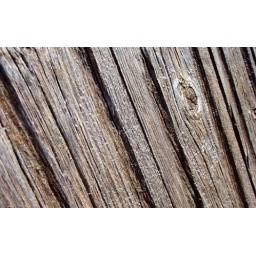
a wooden roof on a tiny Church, perched on the side of the mountain just below Chazelet, France.